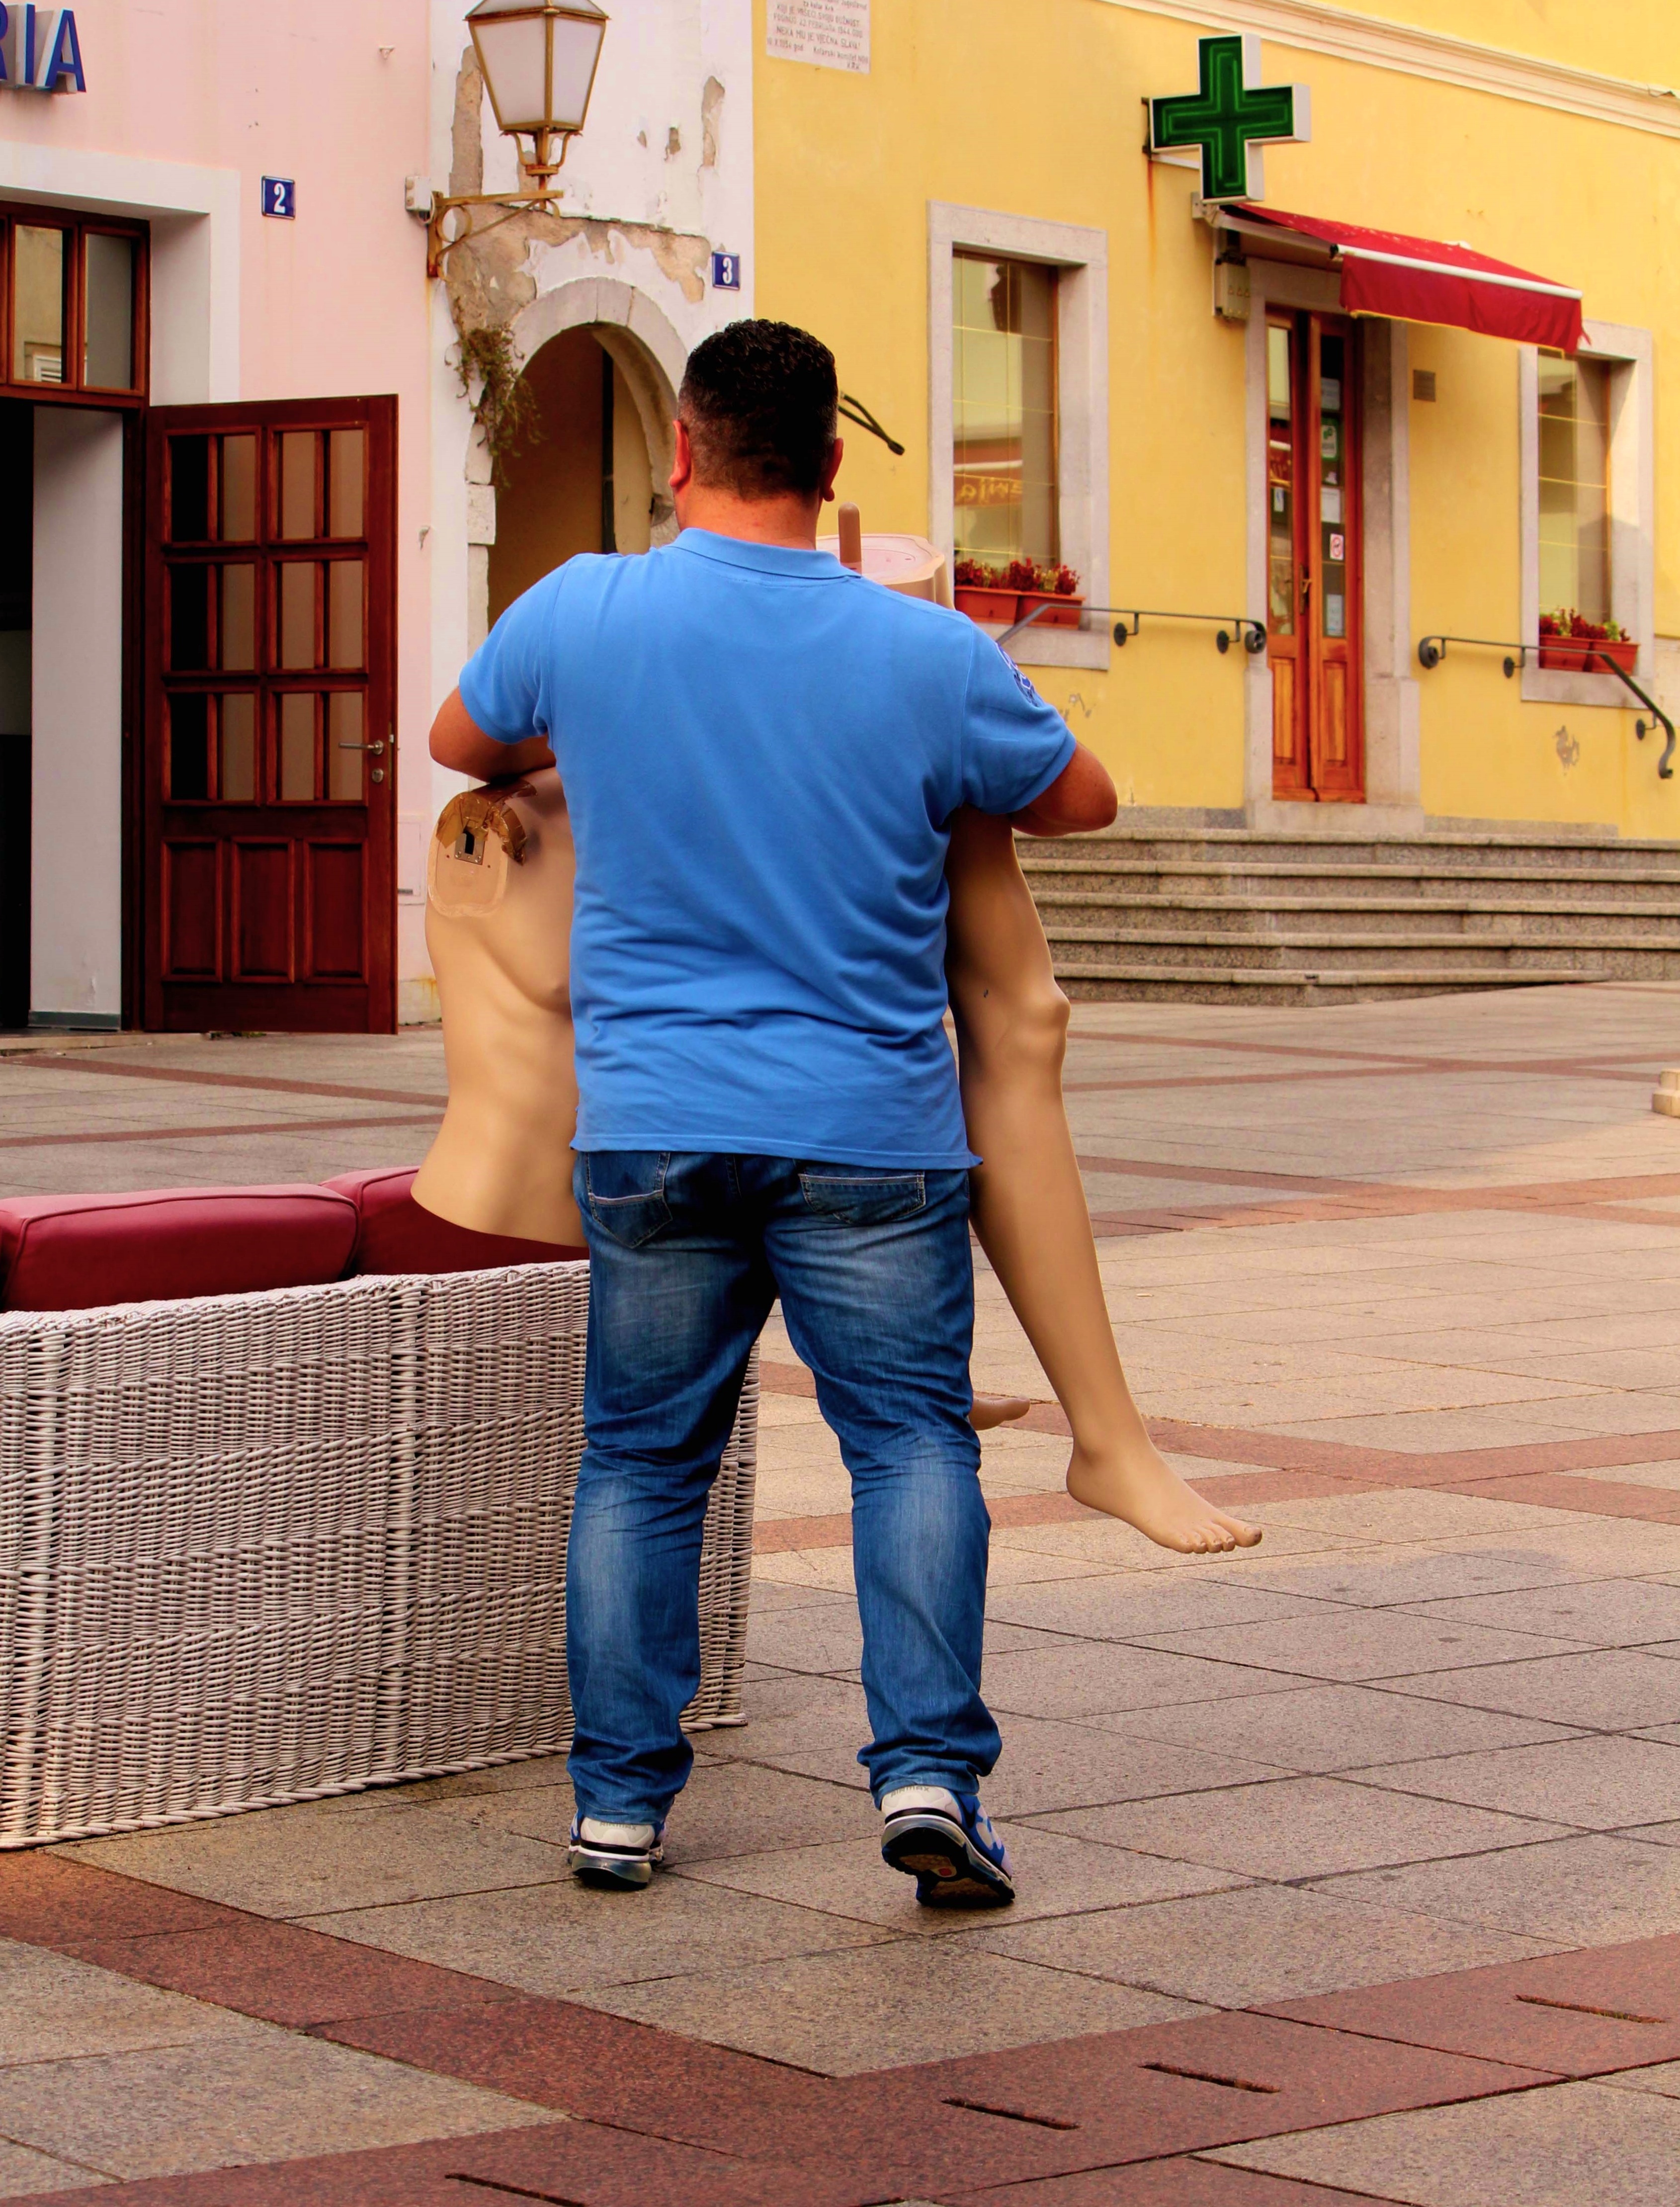
man, male, leg, color, sitting, strange, crime, unique, crime scene, outrage, human positions